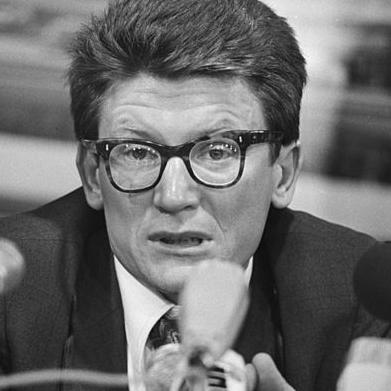
Age: 37